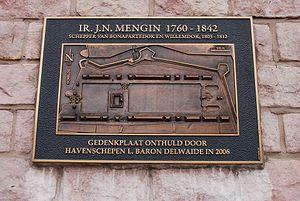
Plaque commémorative sur le bâtiment de manoeuvre du pont de Nassau à Anvers.